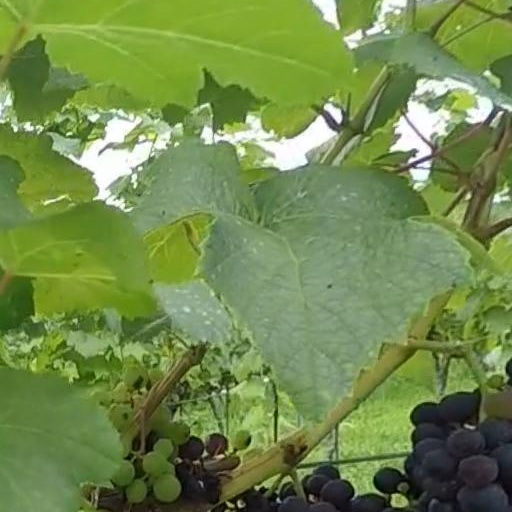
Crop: grape